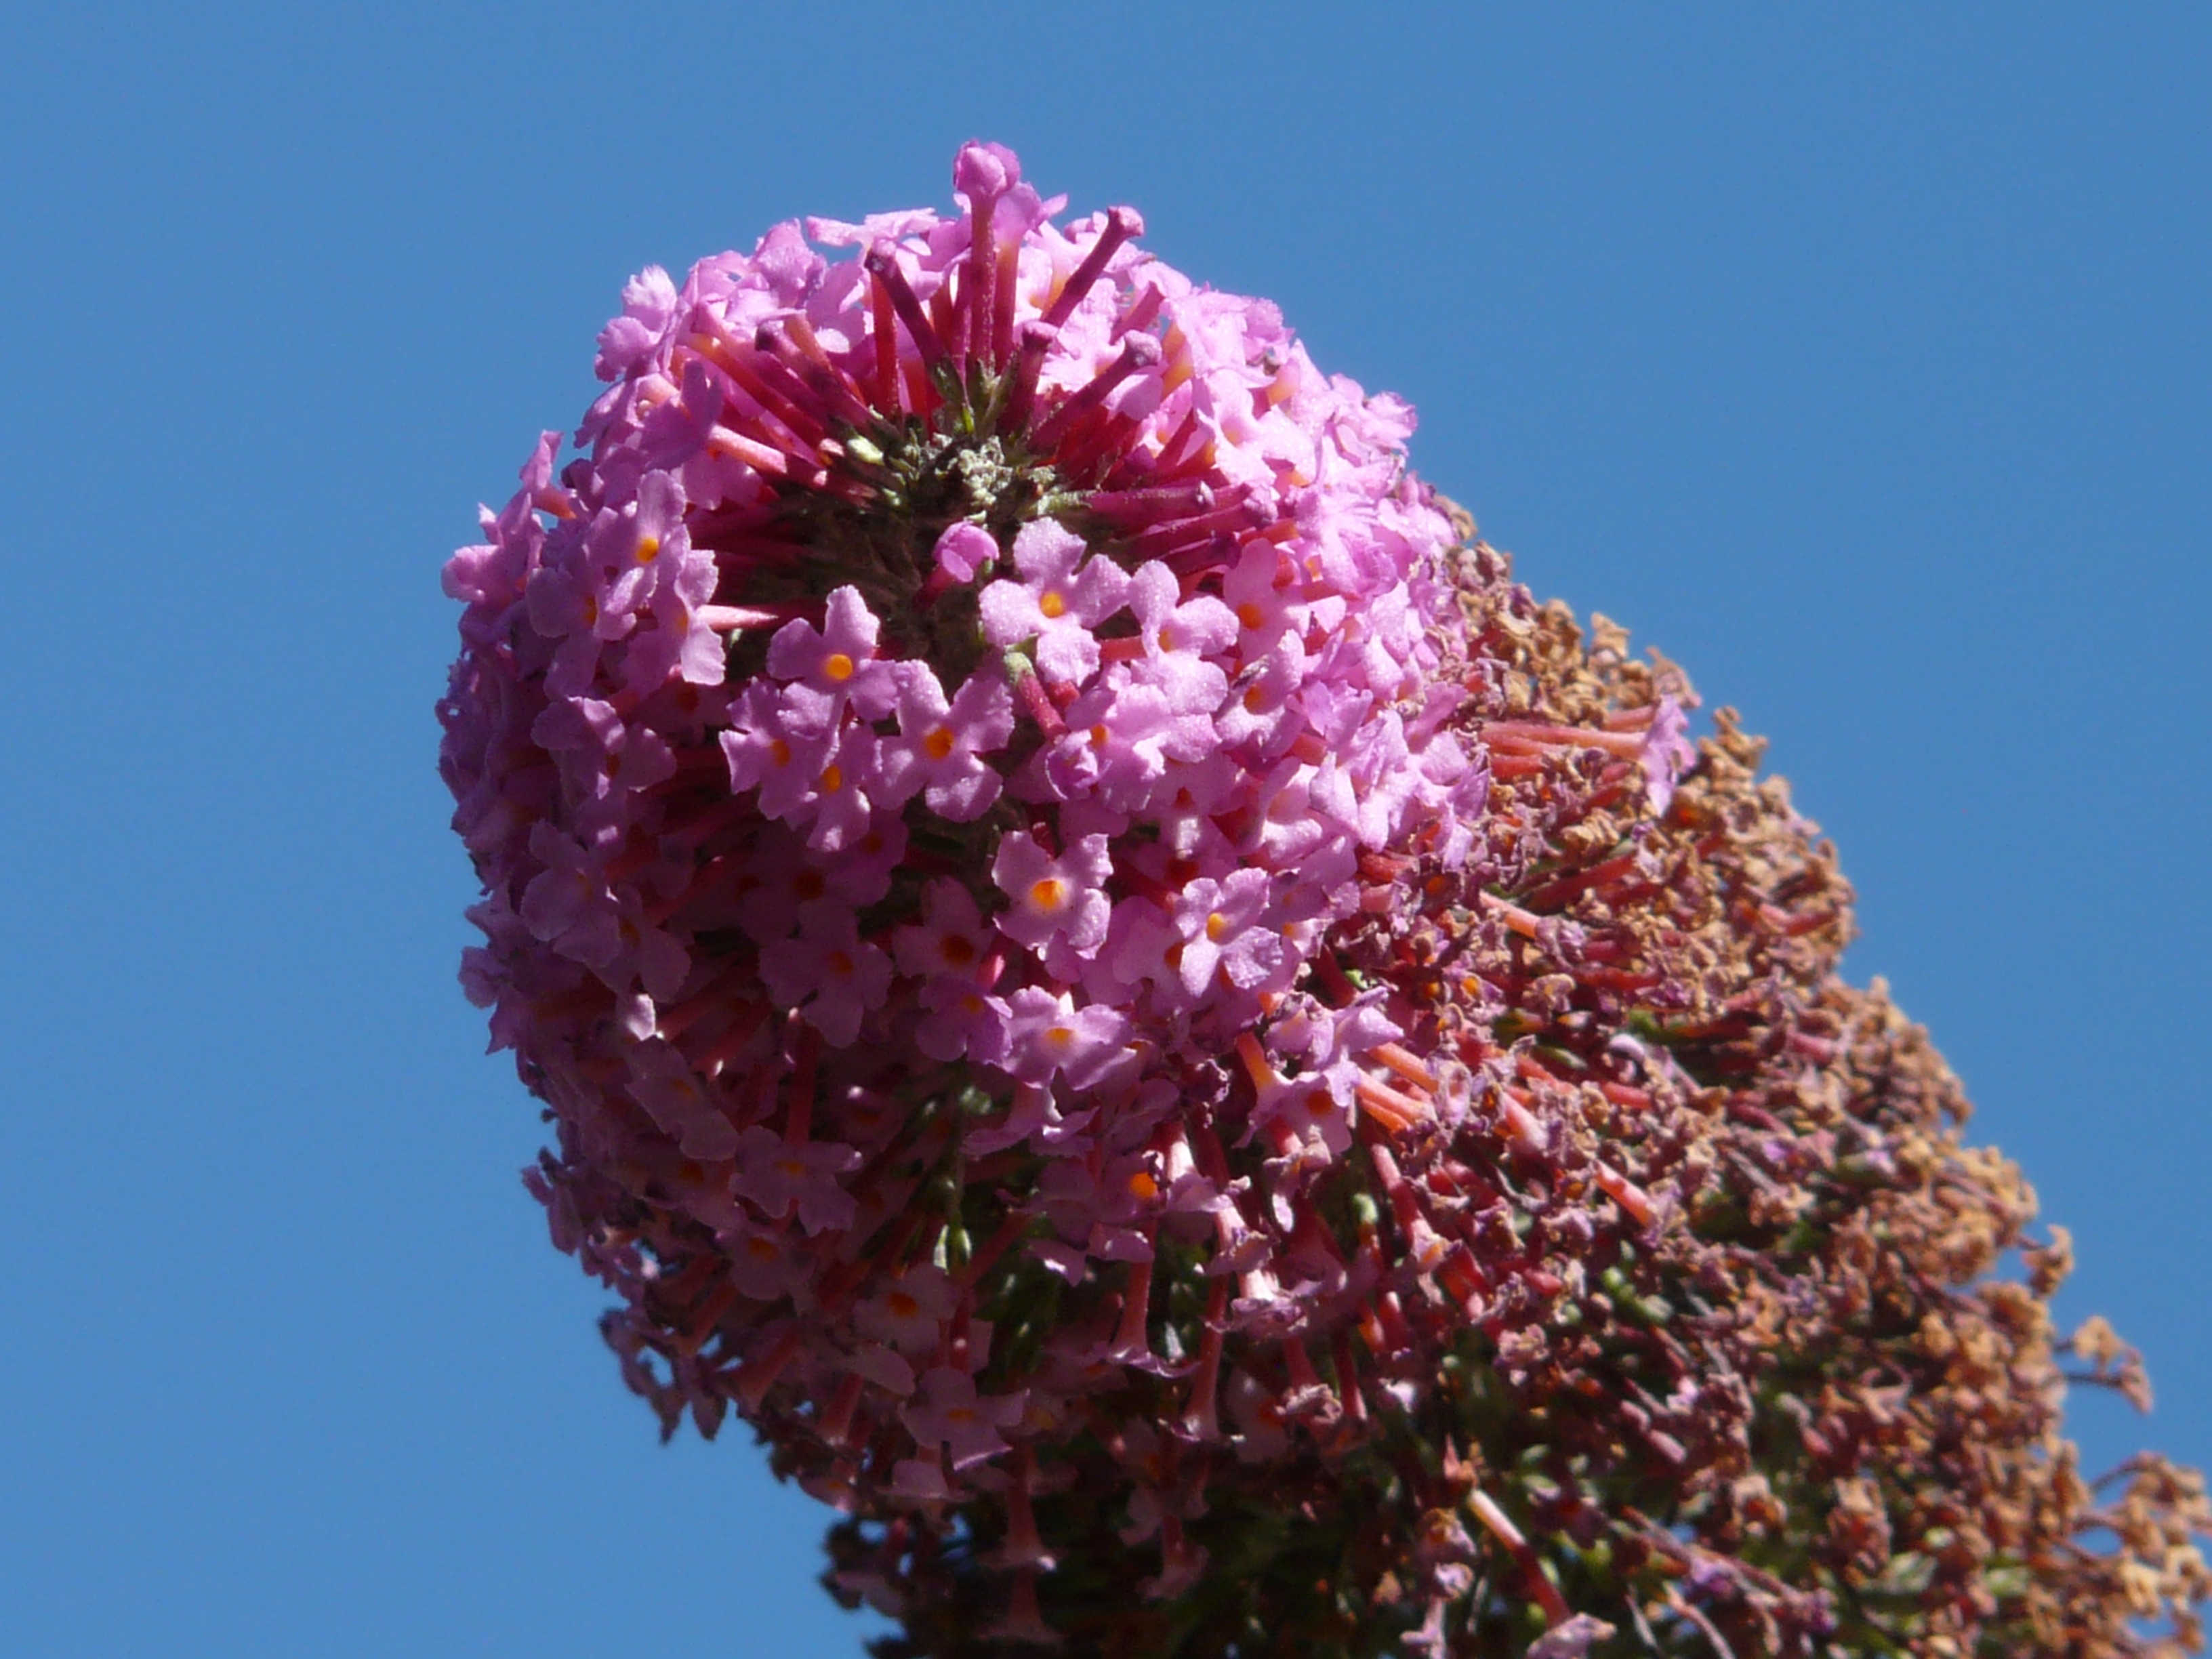
branch, blossom, plant, flower, bush, pink, flora, flowers, shrub, lilac, scrophulariaceae, macro photography, inflorescence, flowering plant, summer lilac, buddleja davidii, butterfly bush, buddleja, lilac spear, land plant